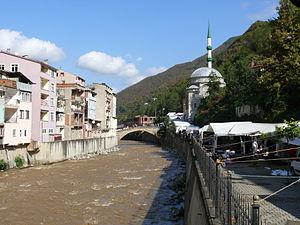
Dereli est une ville et un district de la province de Giresun dans la région de la mer Noire en Turquie.